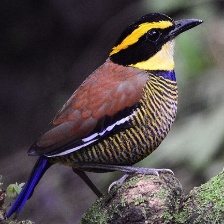
Species: BANDED PITA
Scientific name: HYDRORNIS GUAJANA